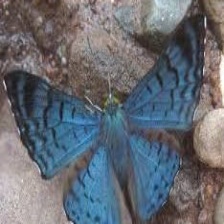
Species: GLITTERING SAPPHIRE